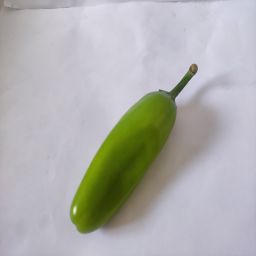
Crop: New Mexico Green Chile
Quality: Unripe